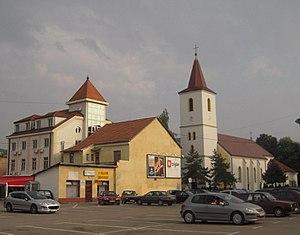
L'église de la Visitation-de-la-Vierge-Marie de Banja Luka est située en Bosnie-Herzégovine, sur le territoire de la Ville de Luka. Elle est inscrite sur la liste provisoire des monuments nationaux de Bosnie-Herzégovine.
Cet article recense les monuments nationaux situés sur le territoire de la Ville de Banja Luka en Bosnie-Herzégovine et dans la République serbe de Bosnie. La liste établie par la Commission pour la protection des monuments nationaux compte 36 monuments nationaux inscrits sur la liste principale et 38 monuments inscrits sur une liste provisoire.